Ningning (TV series)

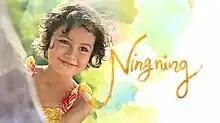
Title card

Ningning is a Philippine television drama series broadcast by ABS-CBN. Directed by Jeffrey Jeturian, it stars Jana Agoncillo, John Steven de Guzman, Beauty Gonzalez, Ketchup Eusebio and Sylvia Sanchez. It aired on the network's Prime Tanghali line up and worldwide on TFC from July 27, 2015 to January 15, 2016, replacing "Oh My G!" and was replaced by "Be My Lady".